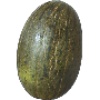
Label: melon_piel_de_sapo